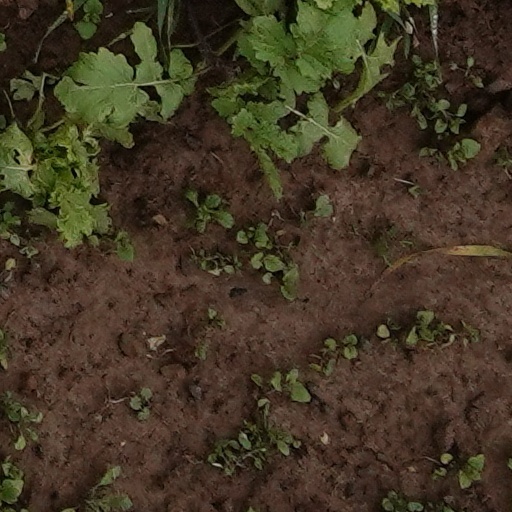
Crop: wheat